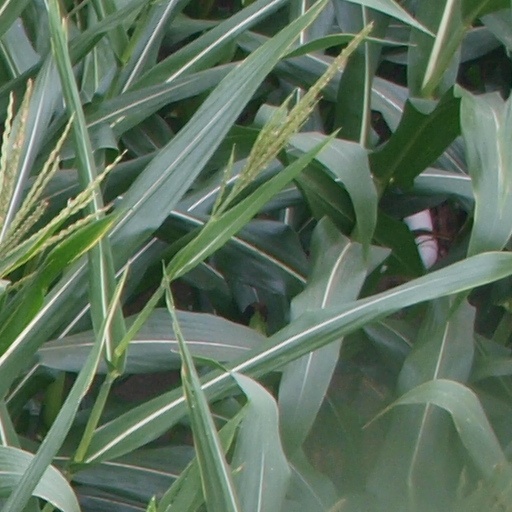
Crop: maize; corn